Indiranagar, Bengaluru

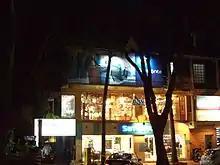
Hundred Feet Road, Indiranagar

The Information Technology boom in Bengaluru in the late 1990s converted Indiranagar and its two arterial roads (100 Feet Road and Chinmaya Mission Hospital Road) into a semi-commercial area. Today, Indiranagar is an important residential and commercial hub of Bengaluru.